Stockgrowers Bank

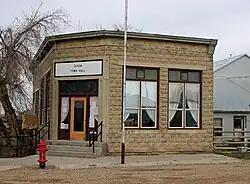
Dixon Town Hall in 2014

The Stockgrowers Bank, also known as the Dixon Town Hall, was built in Dixon, Wyoming in 1916. The decorated concrete masonry building was the bank's headquarters until the bank was dissolved in 1923. Following the bank's demise the building served as a soda fountain into the 1940s, which was followed by a store, then the Little Snake River Veterans of Foreign Wars Post 10051 hall. In 1975 it became the town hall.